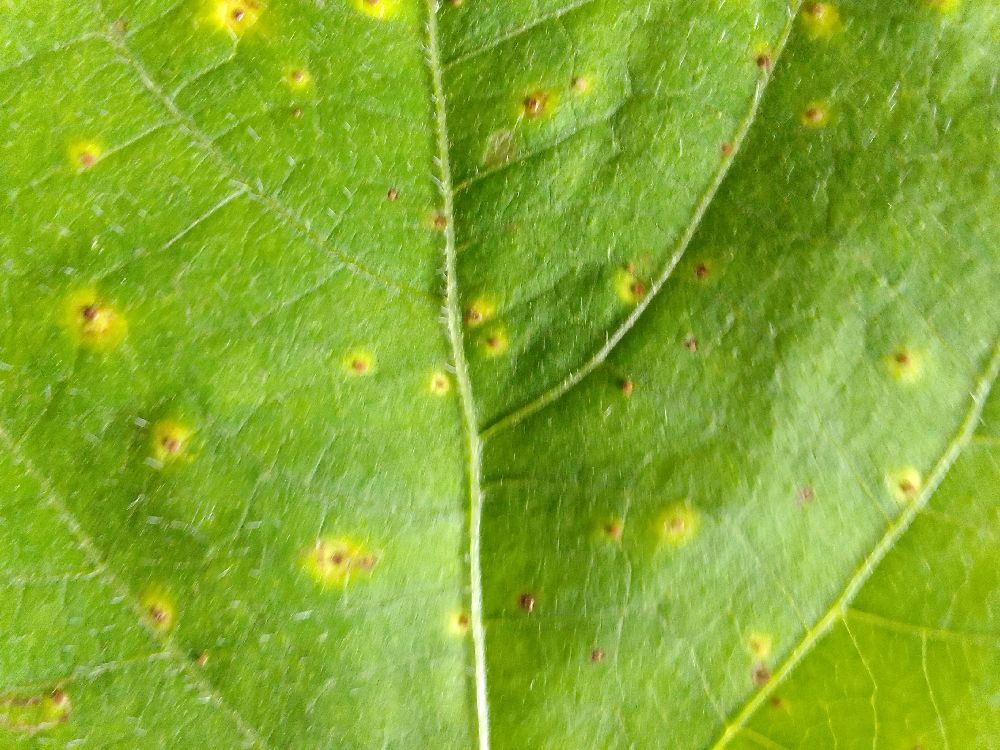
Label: rust